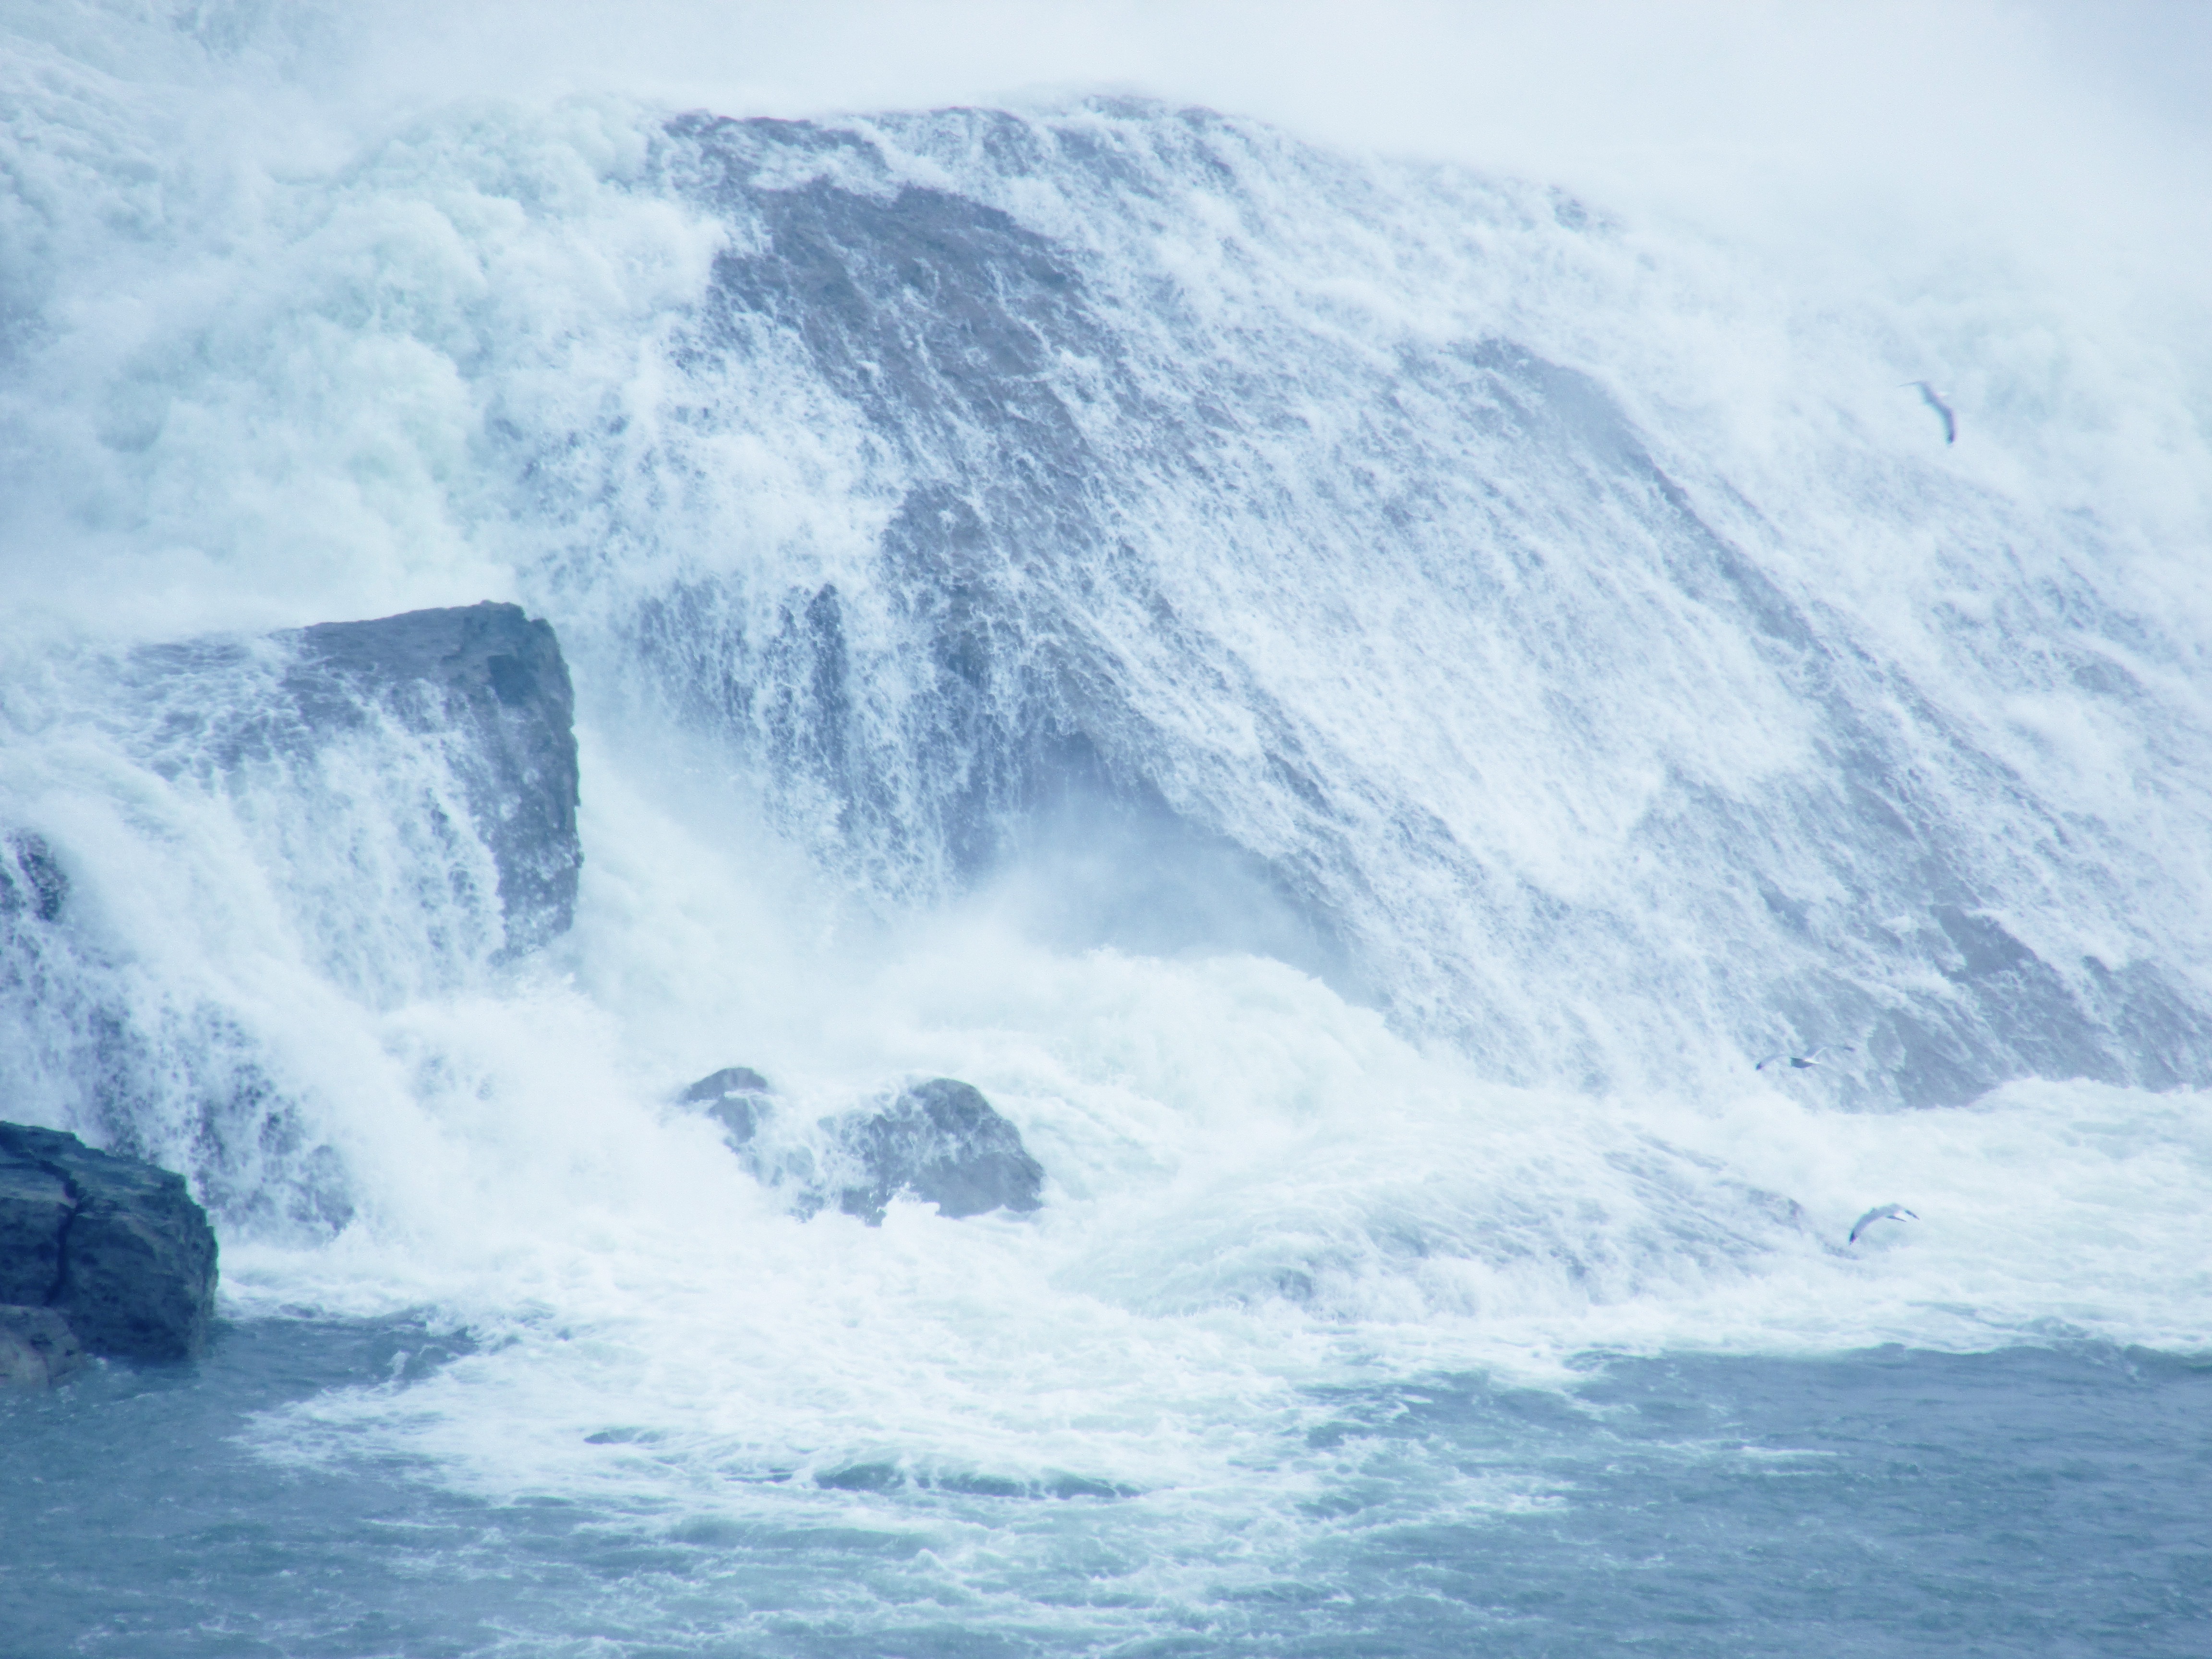
sea, coast, water, ocean, waterfall, wave, river, ice, flow, flowing, blue, arctic, iceberg, canada, falls, canadian, ontario, niagara, niagara falls, arctic ocean, atmospheric phenomenon, geological phenomenon, wind wave